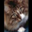
Label: cat